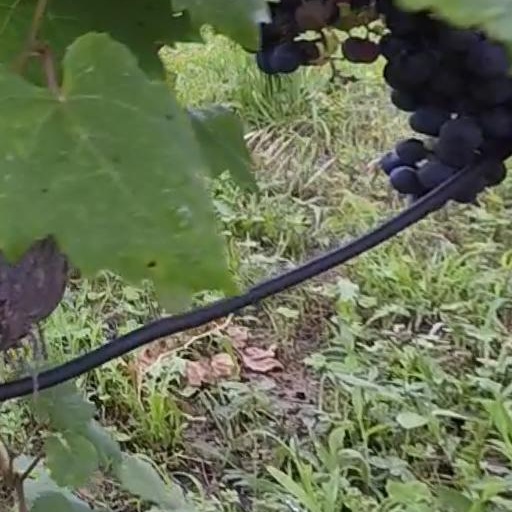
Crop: grape